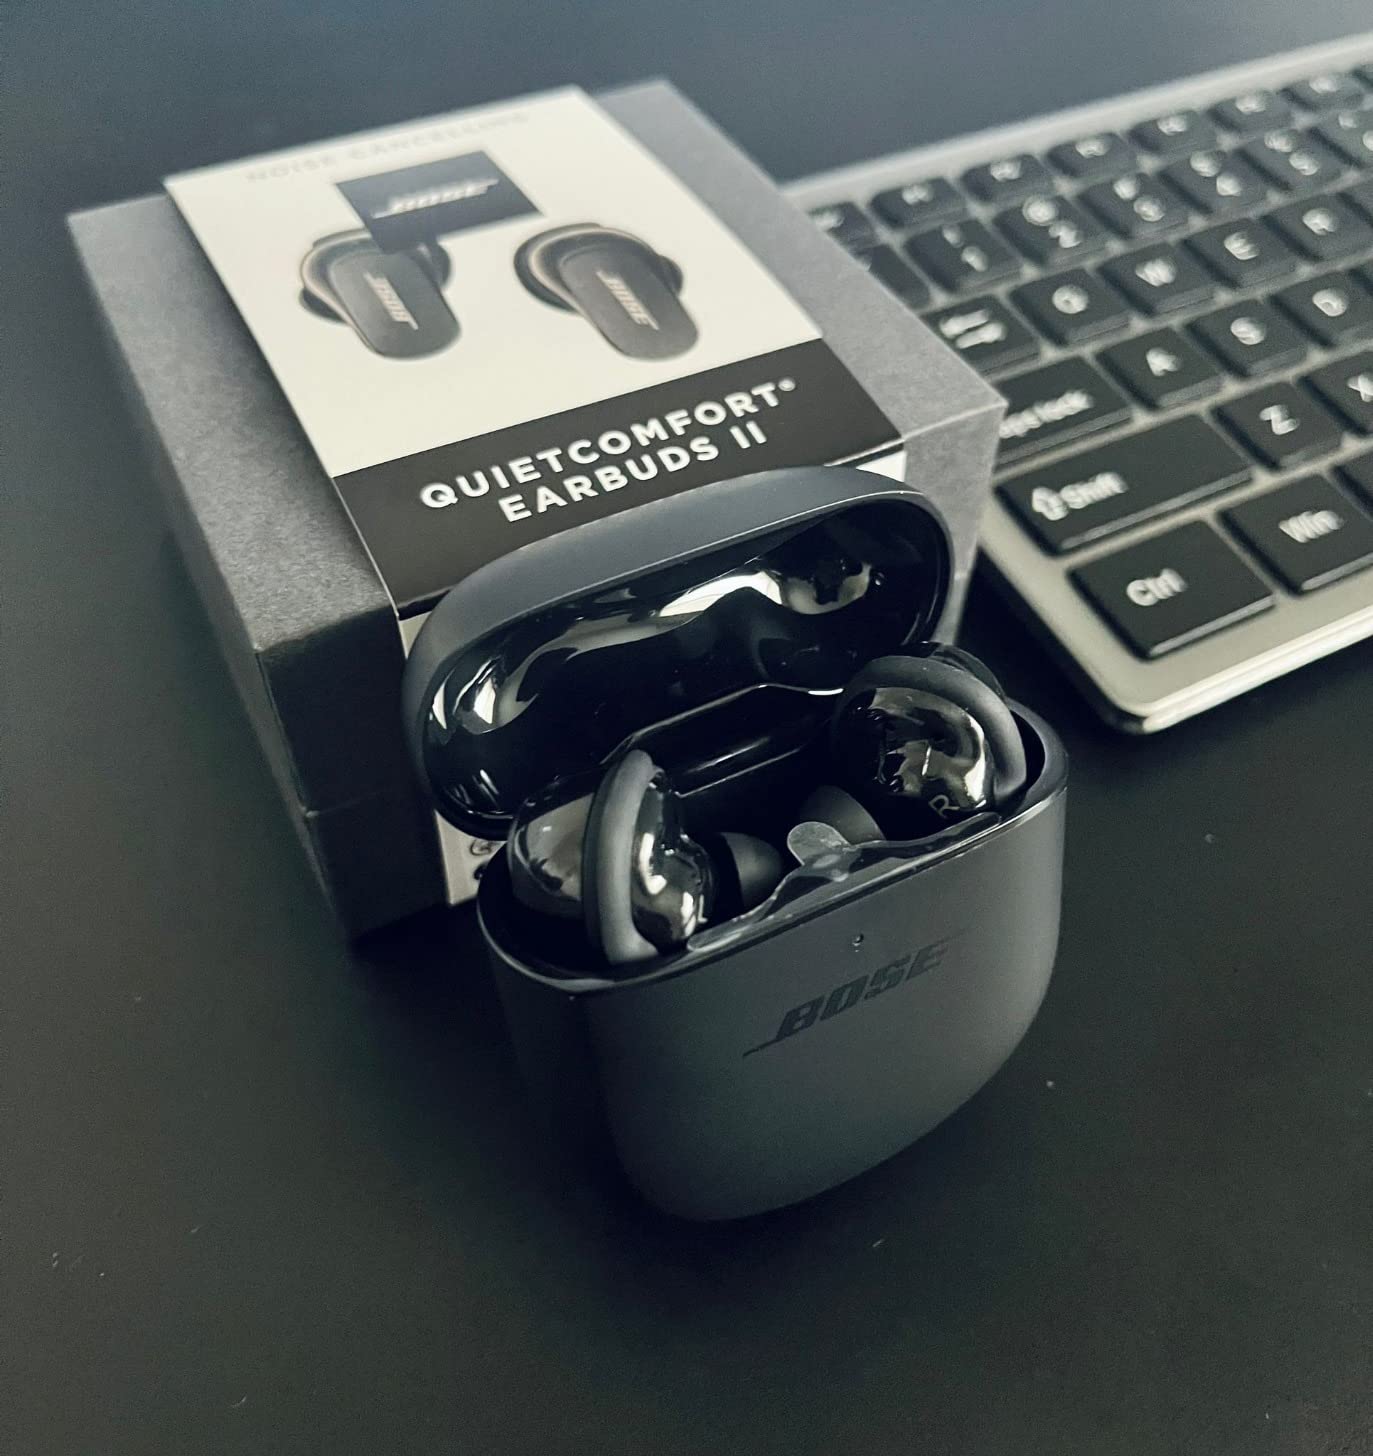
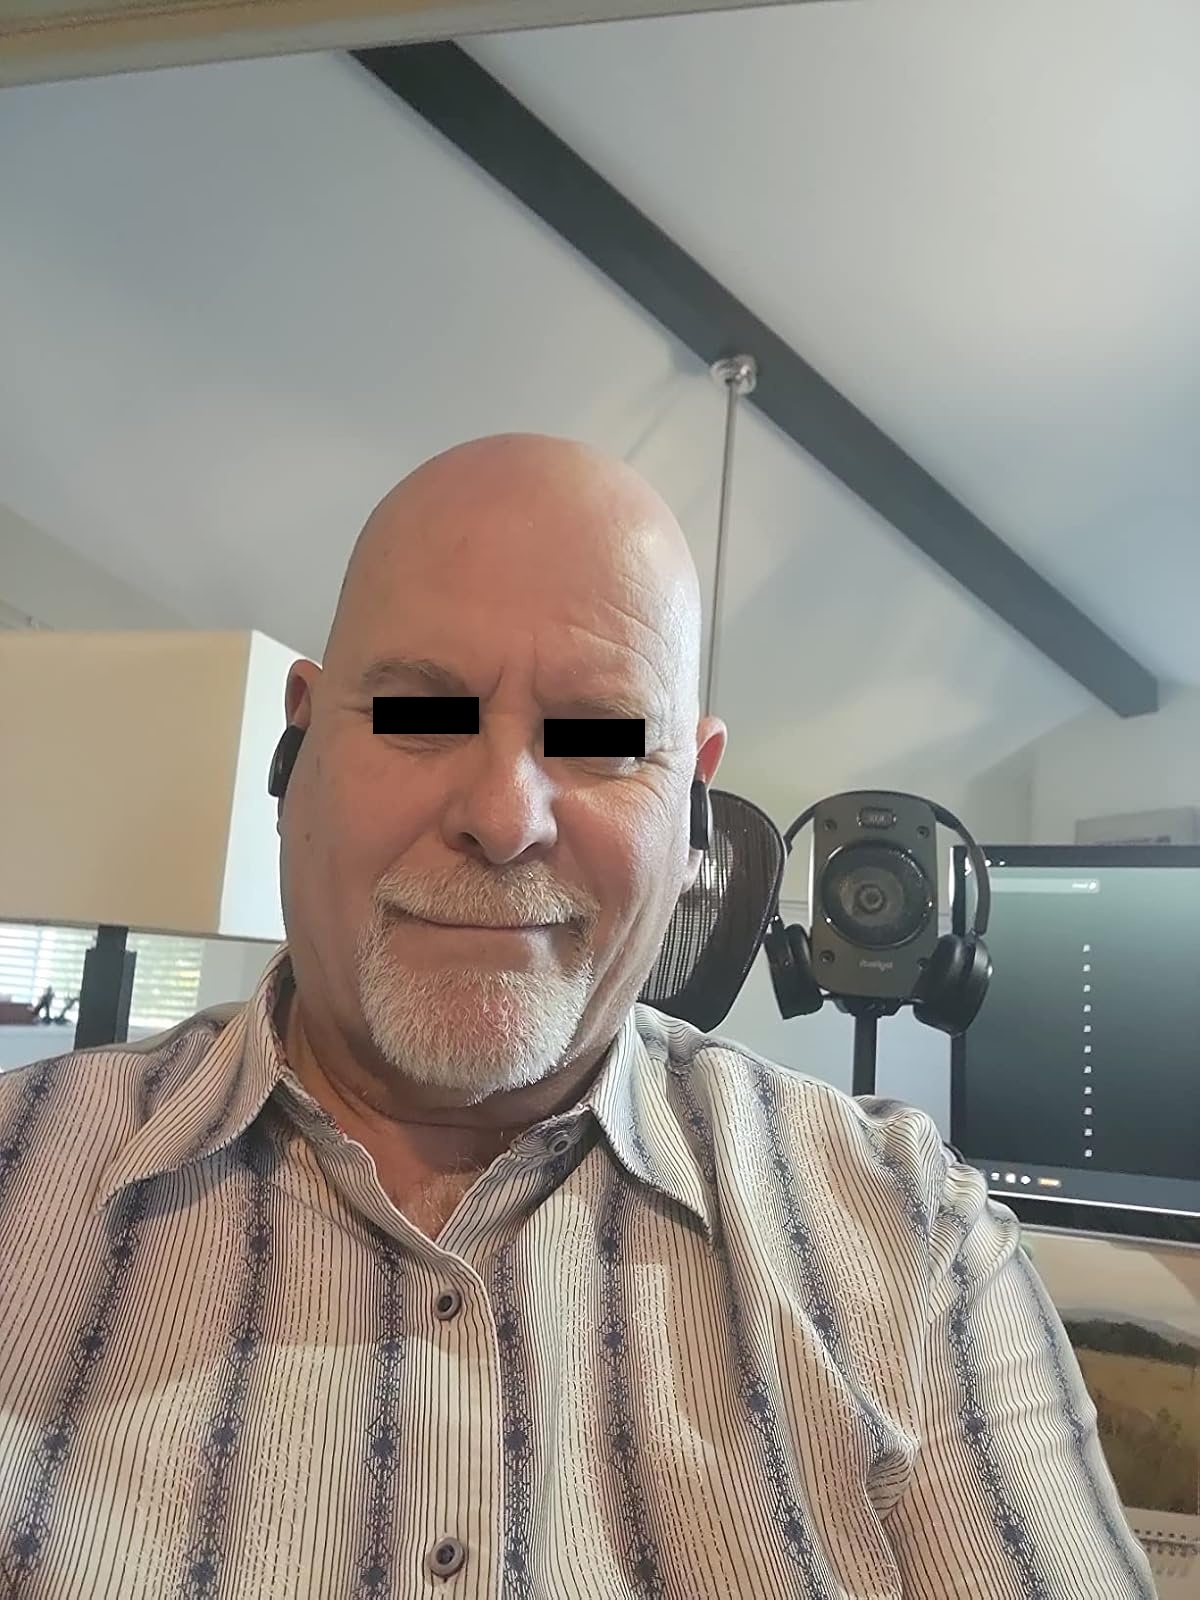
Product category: earbuds
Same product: no